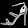
Label: Sandal